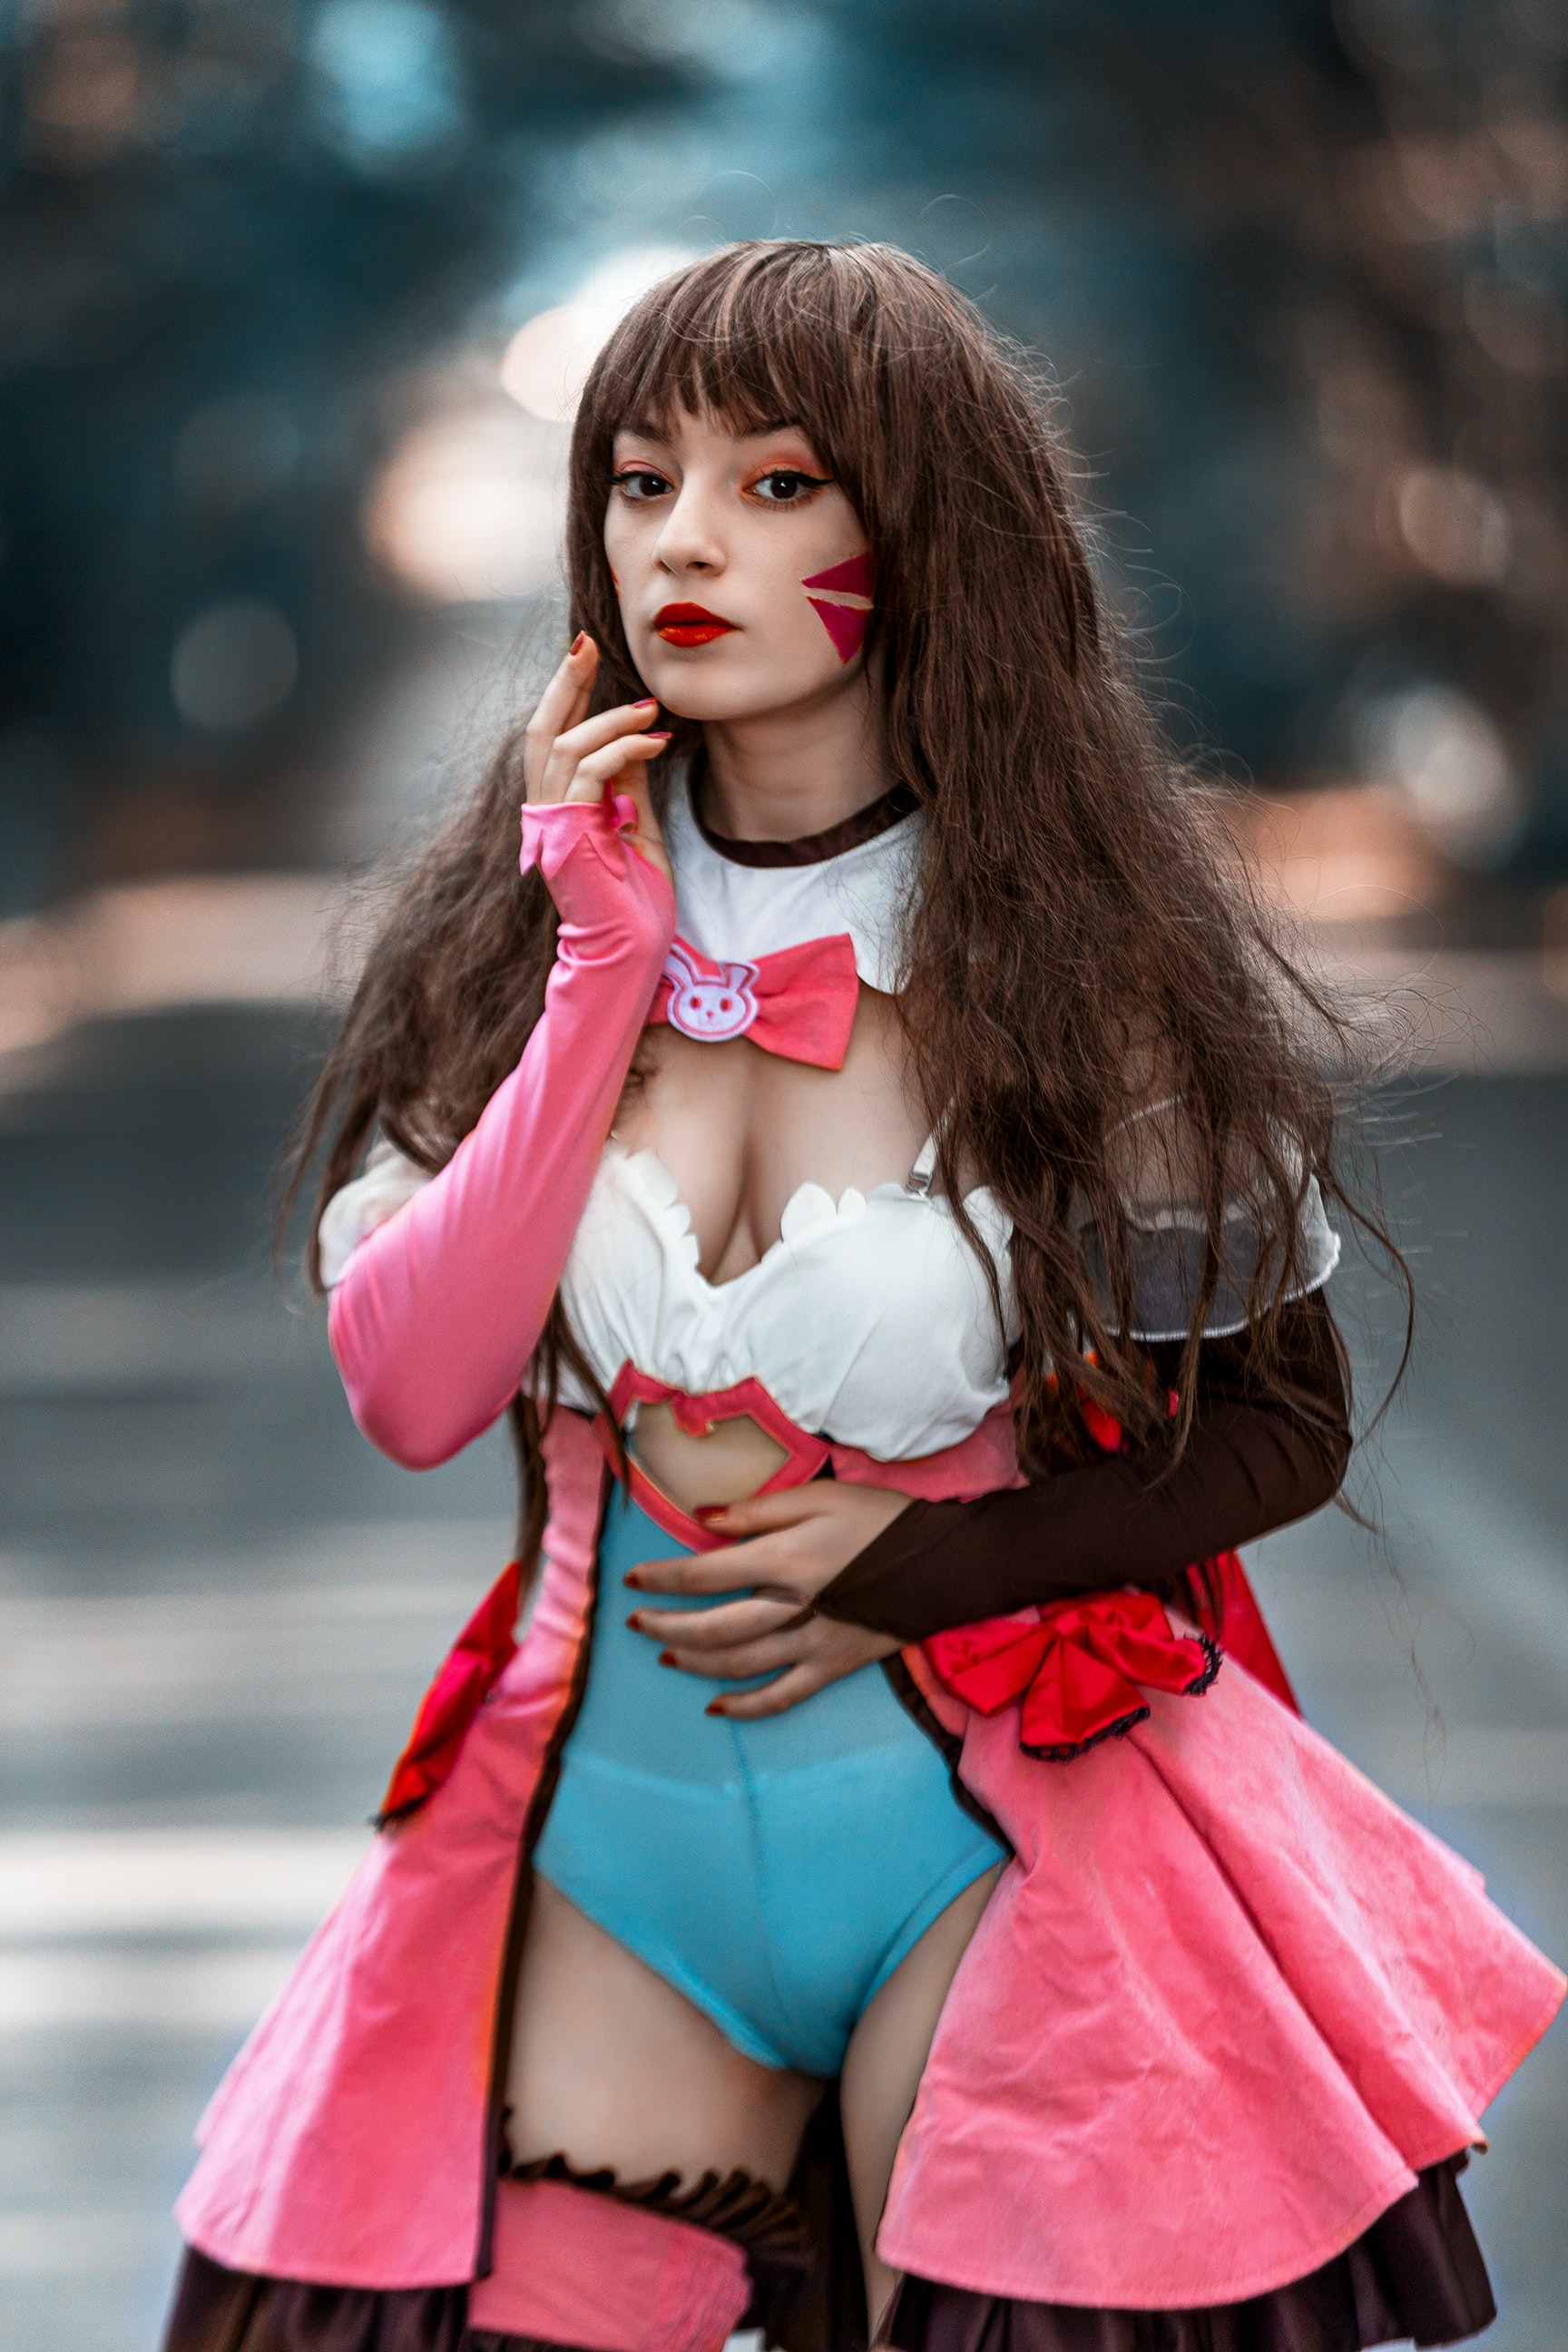
woman, glove, thigh, lingerie top, waist, pink, lingerie, black hair, abdomen, undergarment, street fashion, navel, beauty, fashion model, human leg, long hair, gravure idol, magenta, trunk, japanese idol, fashion design, blond, event, brown hair, carmine, fictional character, costume, brassiere, chest, flesh, stocking, cosplay, bow tie, fashion accessory, photo shoot, portrait photography, belt, hair coloring